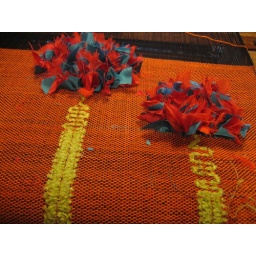
Work in progress- pillow case with fabric flowers